The Sailor's Return (film)

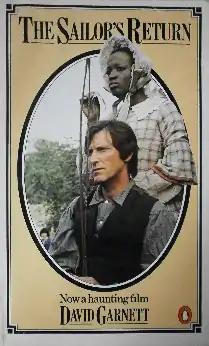

The Sailor's Return is a 1978 British drama film directed by Jack Gold and starring Tom Bell, Shope Shodeinde and Elton Charles. It is based on the 1925 novel "The Sailor's Return" by David Garnett.